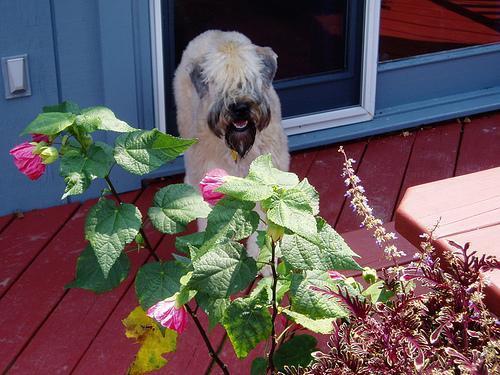
soft-coated_wheaten_terrier